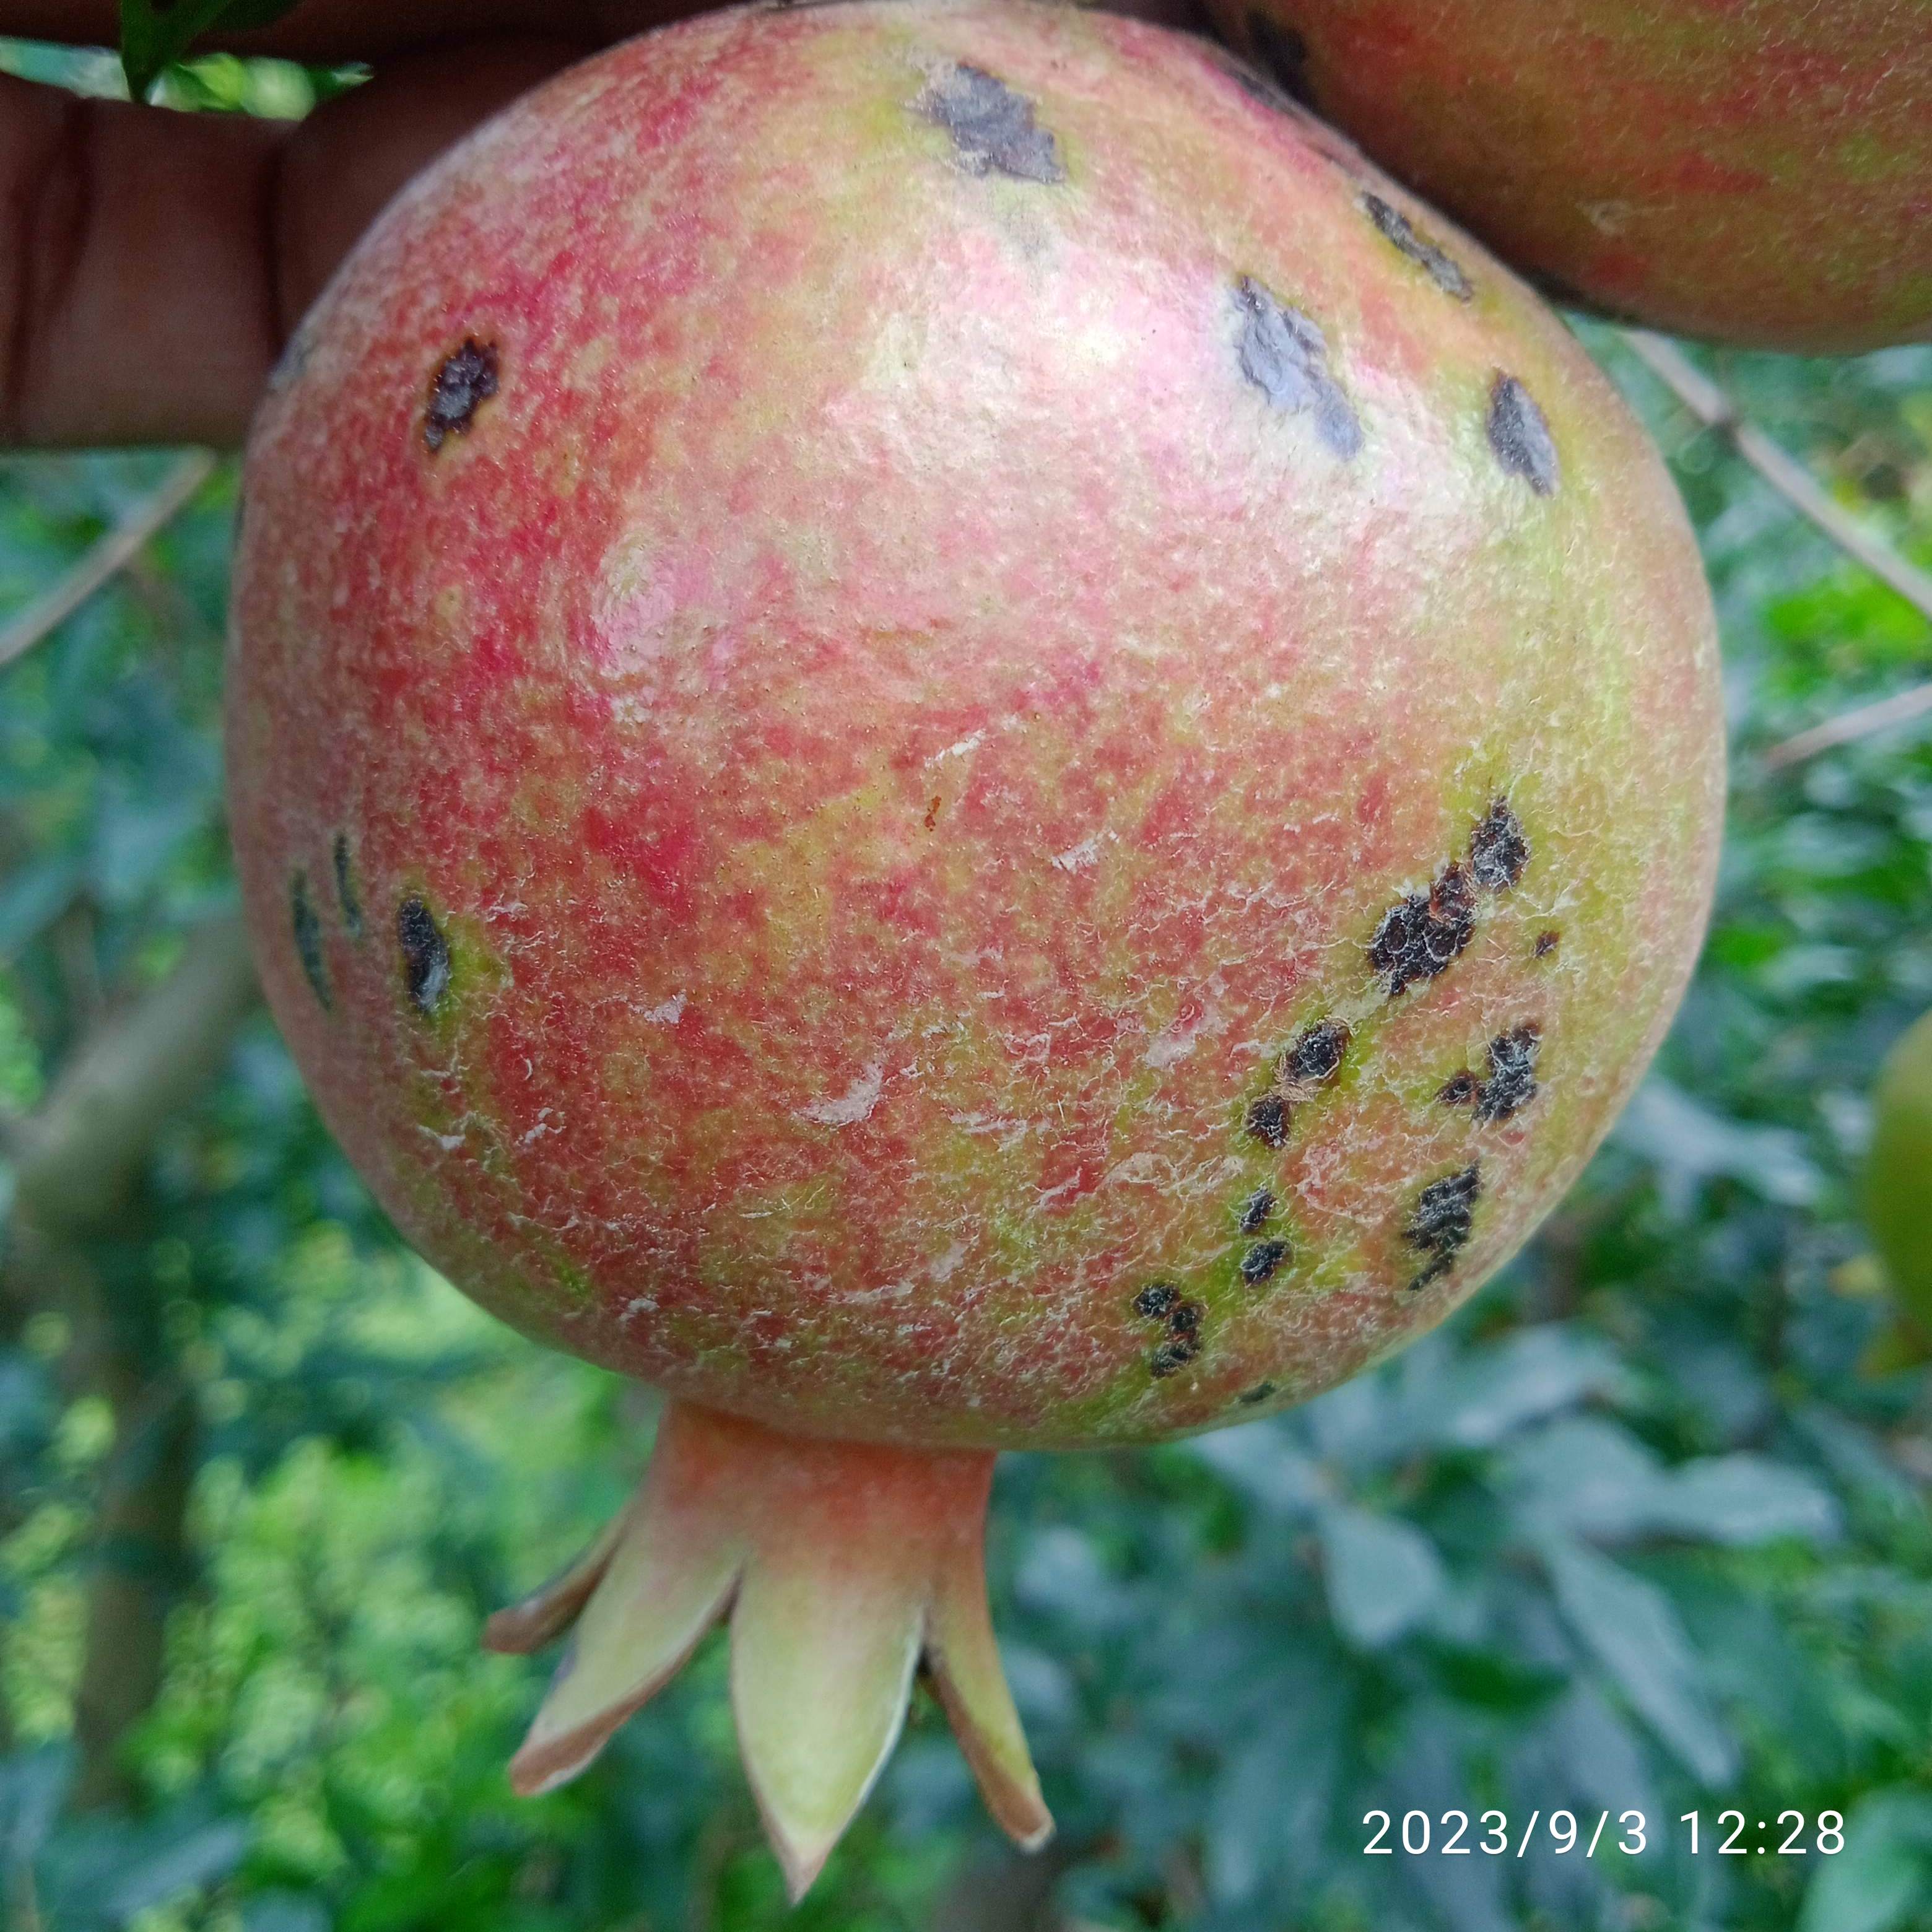
Label: Anthracnose